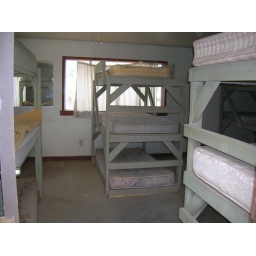
other bunk house by kitchen